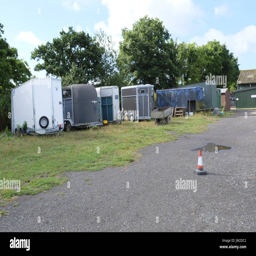
collection of person and trailers in storage at an equestrian centre